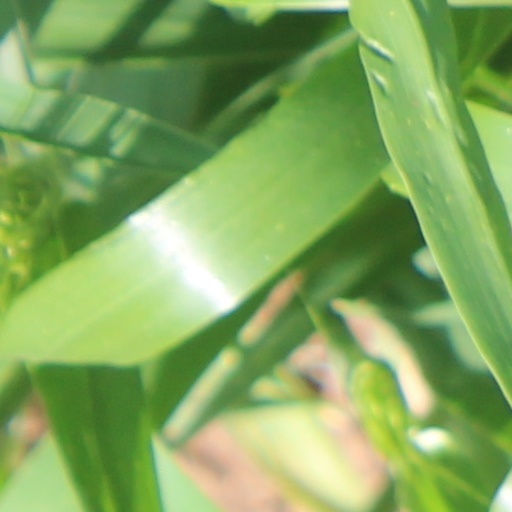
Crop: wheat